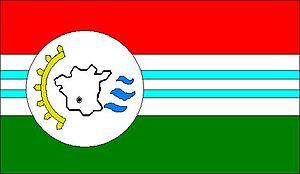
Nogoyá, est une ville de la province d'Entre Ríos en Argentine, chef-lieu du